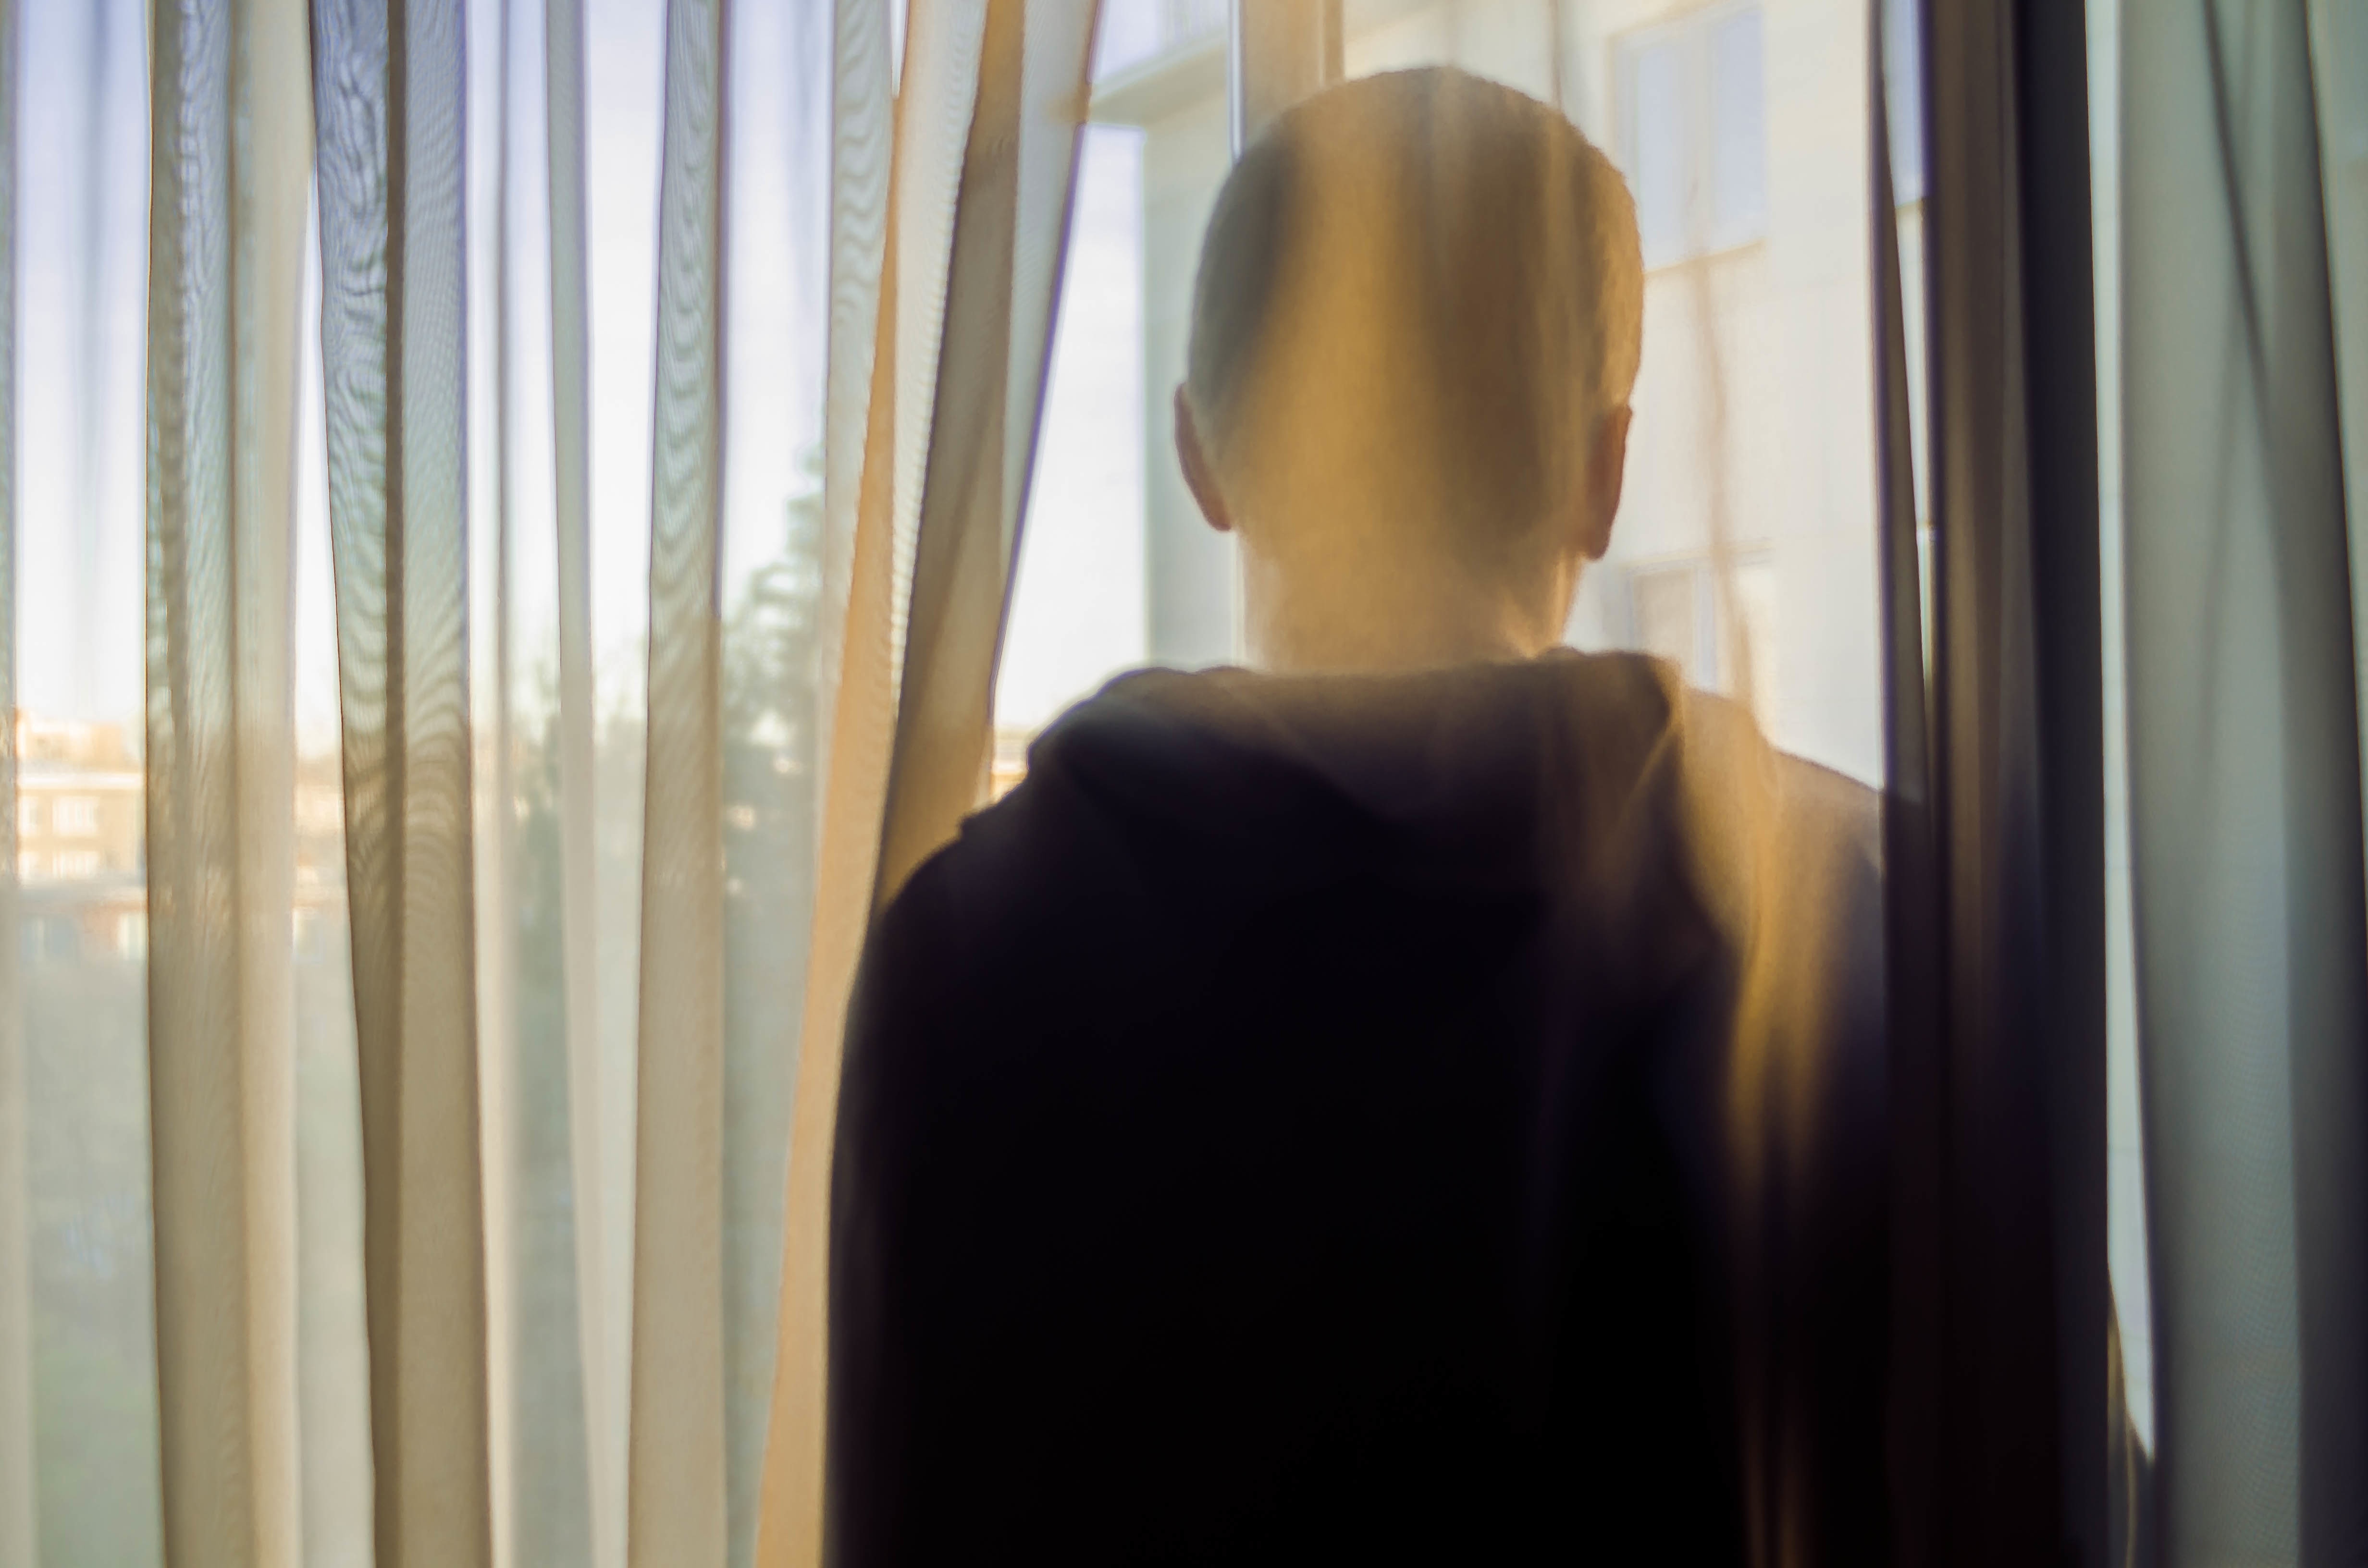
light, window, interior design, dress, blond, veil, window covering, window treatment